Flag of Denmark

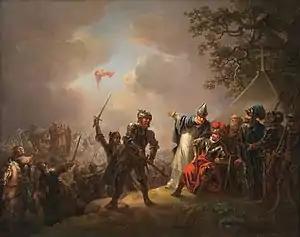
Dannebrog falling from the sky during the Battle of Lindanise, 15 June 1219. Painted by Christian August Lorentzen in 1809. Original located at , Denmark.

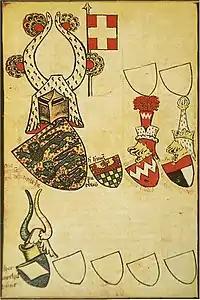
Gelre Armorial (fol. 55v), the entry for the king of Denmark showing the white-on-red cross banner

A tradition recorded in the 16th century traces the origin of the flag to the campaigns of Valdemar II of Denmark (r. 1202–1241). The oldest of them is in Christiern Pedersen's "Danske Krønike", which is a sequel to Saxo Grammaticus's , which was written in 1520 to 1523. Here, the flag falls from the sky during one of Valdemar's military campaigns overseas. Pedersen also states that the very same flag was taken into exile by Eric of Pomerania in 1440.